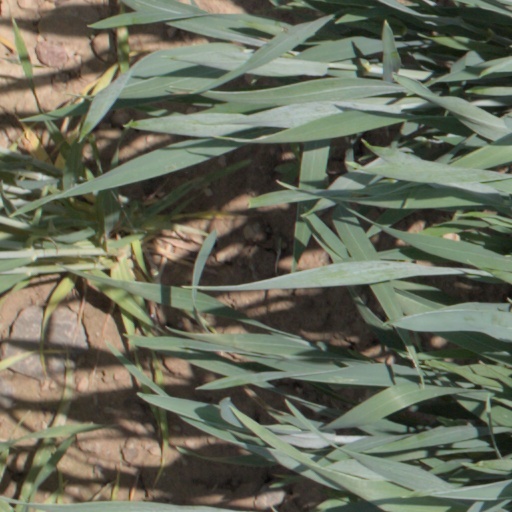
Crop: wheat